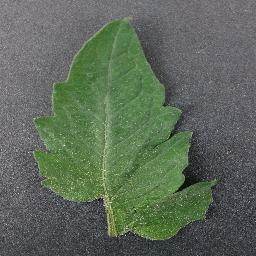
Label: Tomato___healthy